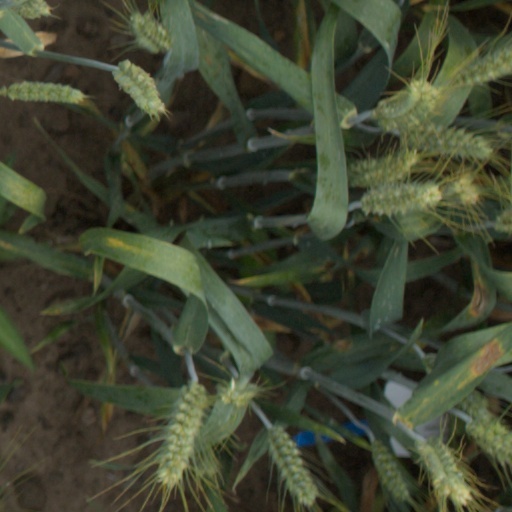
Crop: wheat